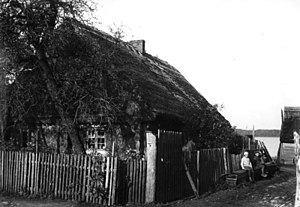
Masurien / Weimar Republik og Nazityskland
Østpreussen, 1931:. Masuriske børn og Masurisk hus nær en sø
Masurien er en historisk region i den nordøstlige del af Polen og landets største indsølandskab. Det ligger i dag i det Ermlandsk-Masuriske voivodskab.